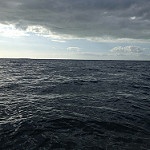
Label: sea